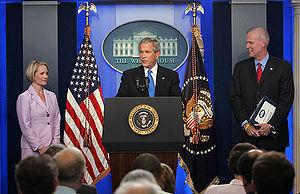
Dana Marie Perino, née le 9 mai 1972 à Evanston, est la porte-parole de la Maison-Blanche de 14 septembre 2007 à janvier 2009.
Robert Anthony Snow est un journaliste et le porte-parole de la Maison-Blanche du 8 mai 2006 au 14 septembre 2007.